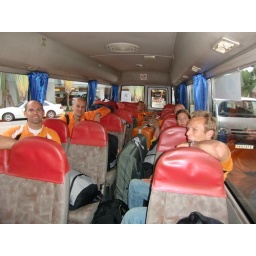
Een deel van de begeleiders met koffers in de bus naar het hotel.